LGBTQ tourism

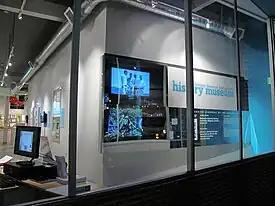
Looking into the GLBT Historical Society Museum from the street.

LGBT museums and exhibits focus on documenting and presenting the history, culture, and experiences of lesbian, gay, bisexual, transgender, and queer communities. These institutions play a crucial role in preserving diverse LGBT stories, using artifacts, documents, and multimedia to show the community's contributions to society, art, politics, and culture.